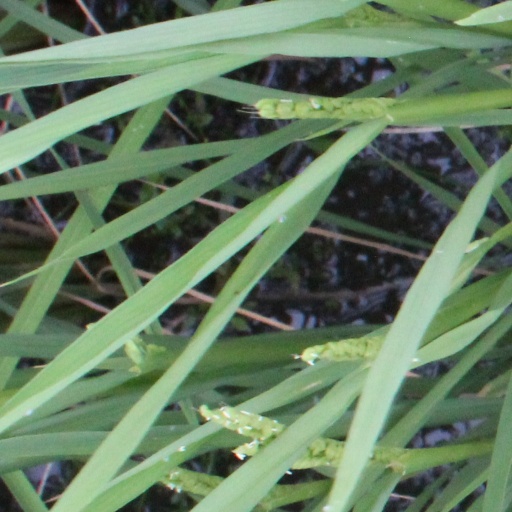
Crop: rice